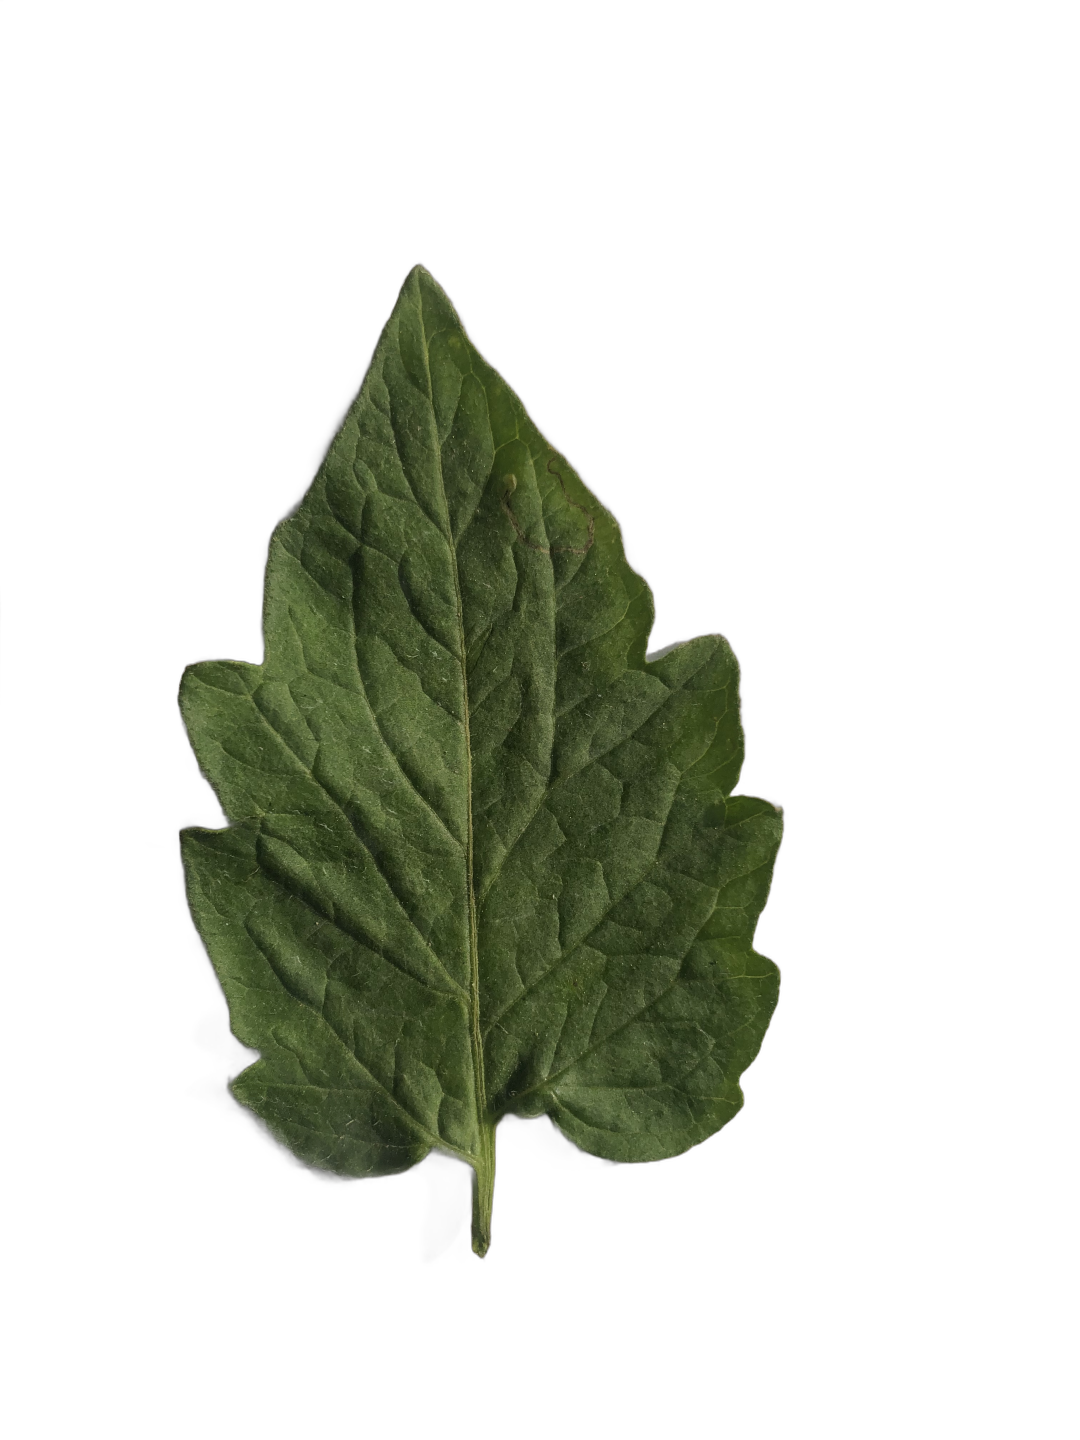
Crop: Tomato
Label: Healthy